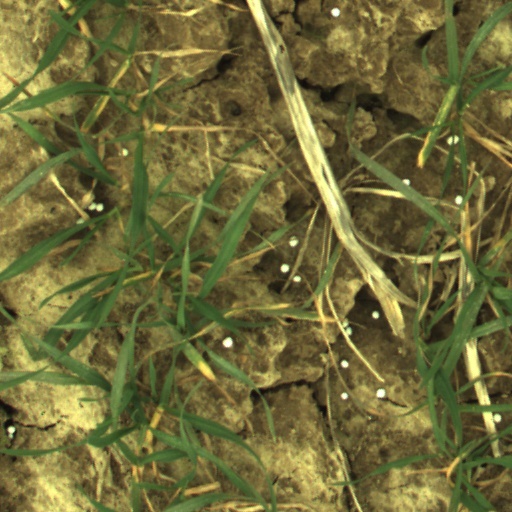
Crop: wheat